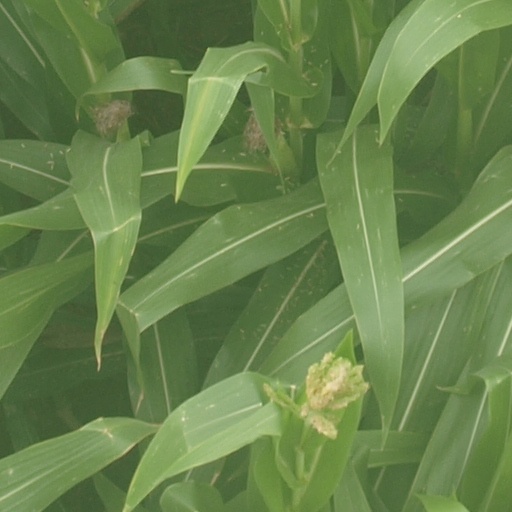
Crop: maize; corn